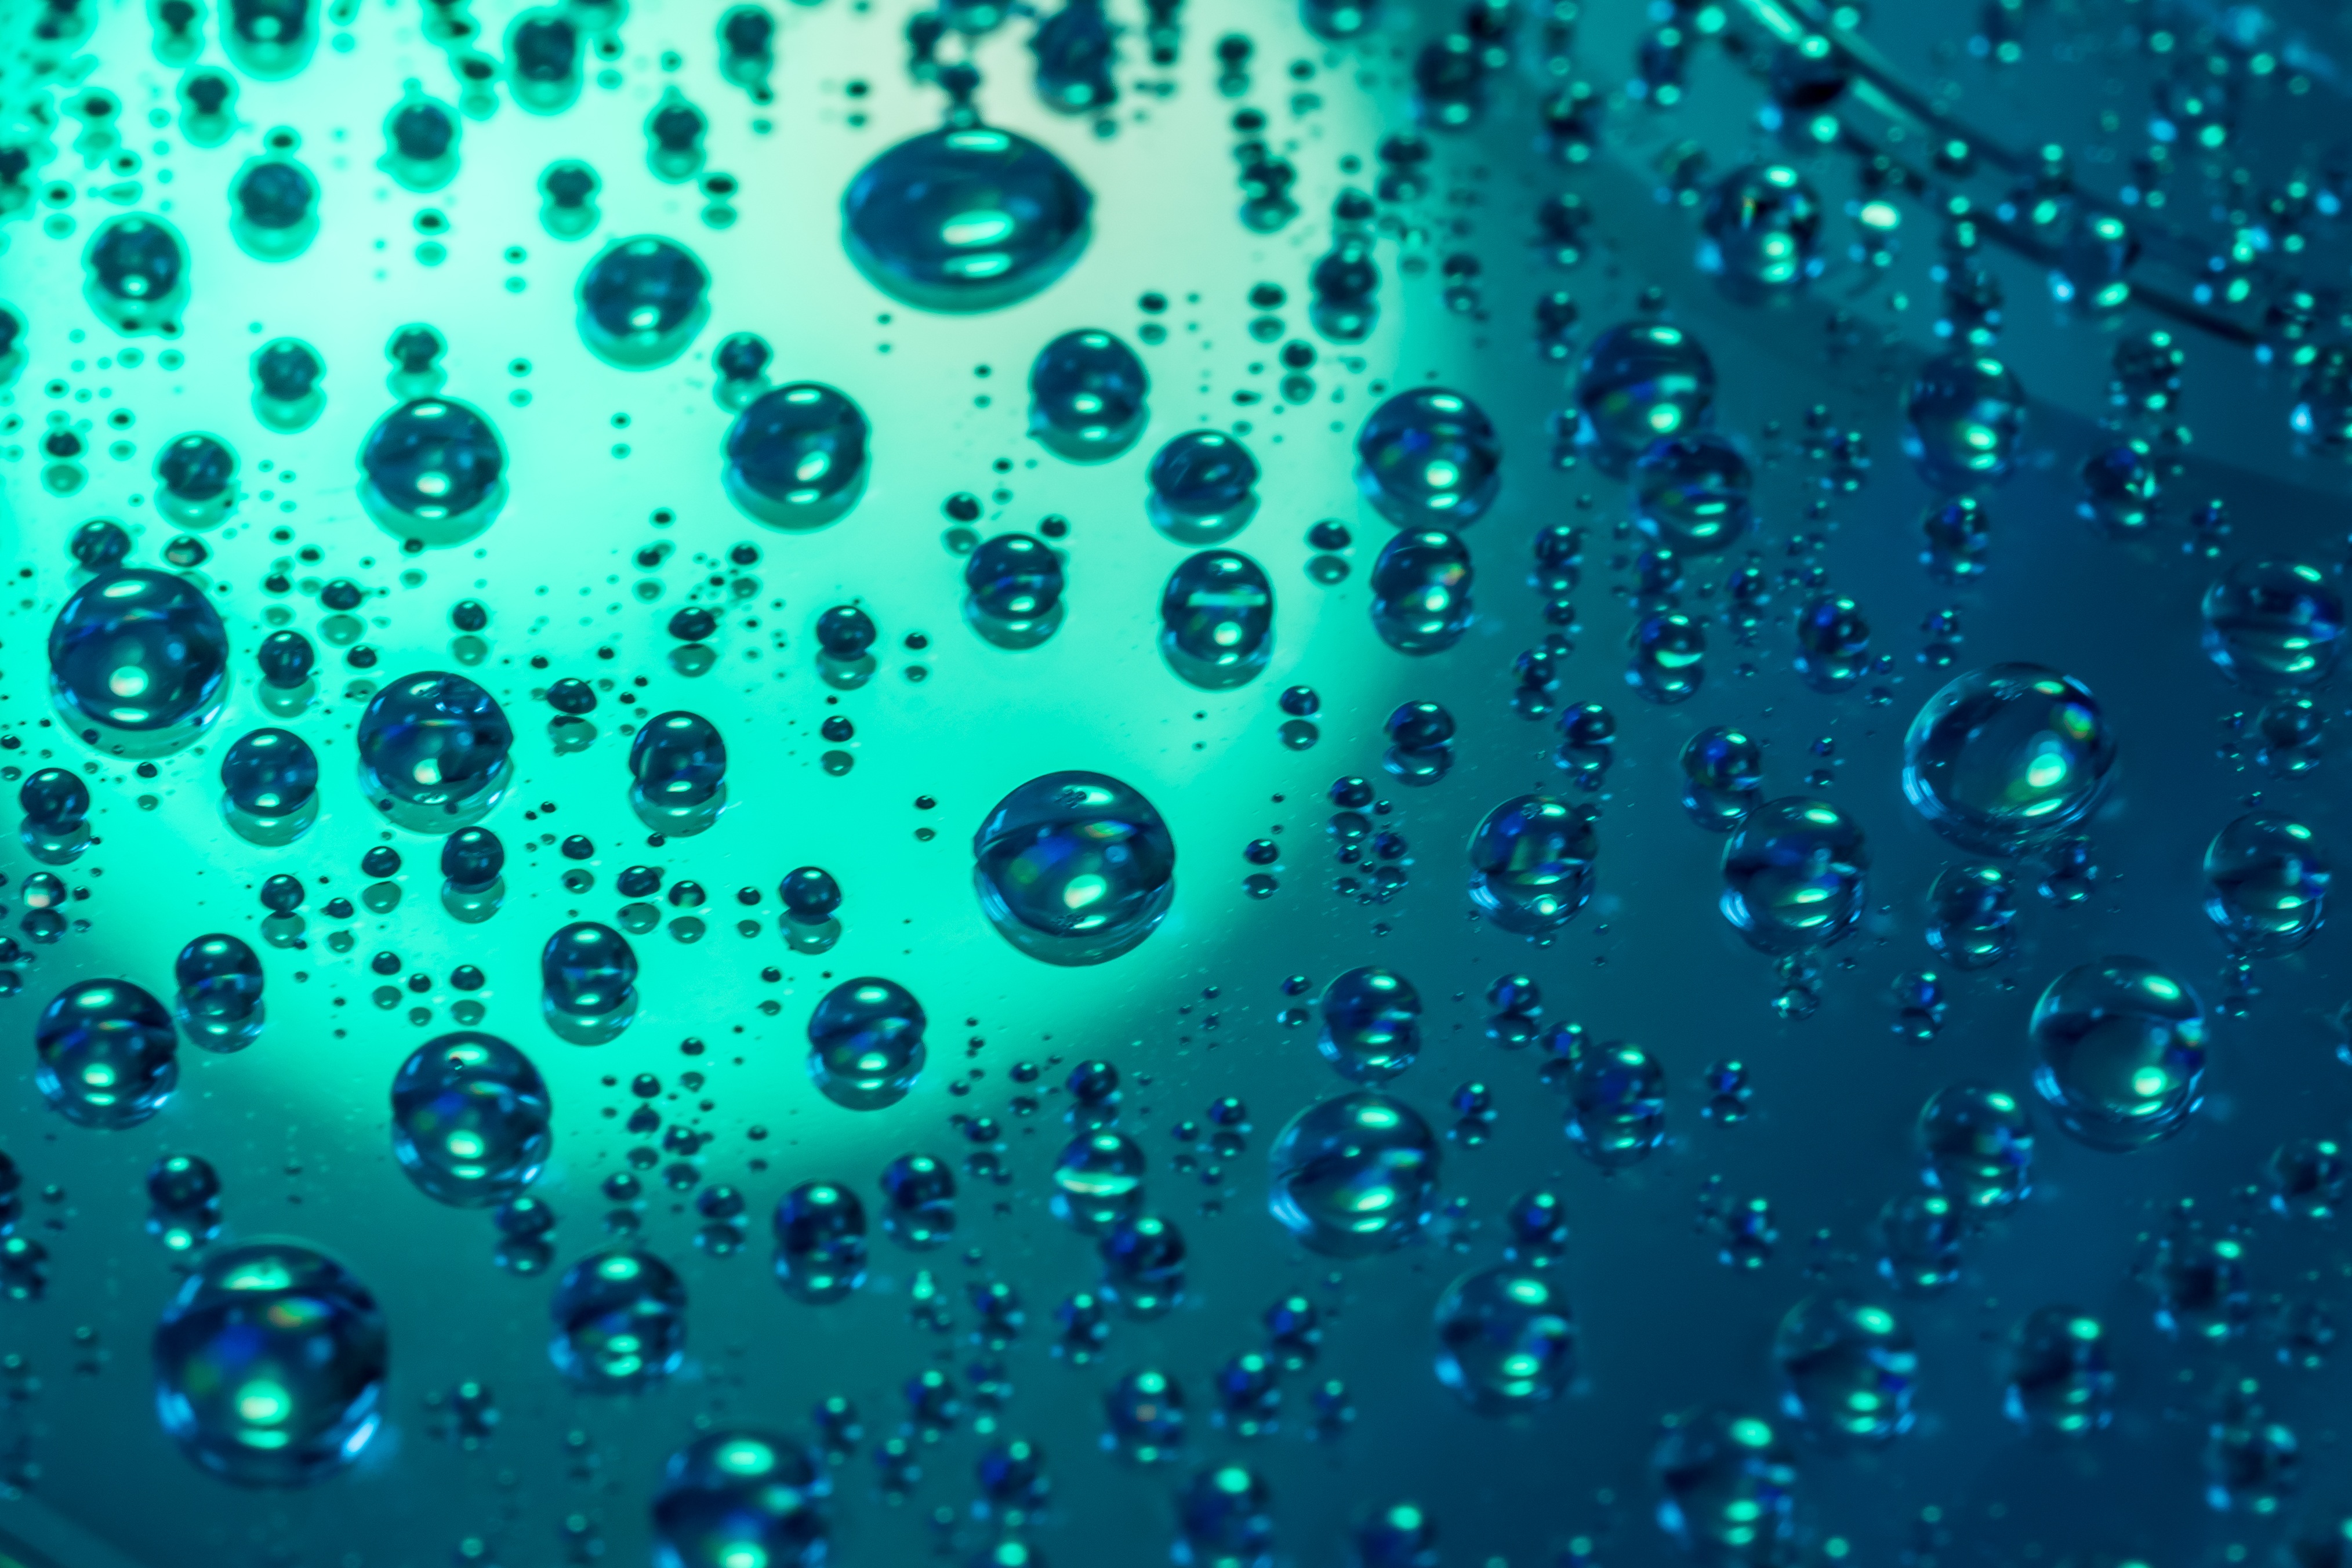
water, drop, wave, number, line, green, blue, drip, circle, lichtspiel, shiny, drop of water, computer wallpaper